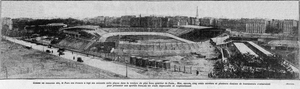
photo du stade du Parc des Princes du 22 avril 1932, veille de son inauguration dans cette configuration. Ce cliché fut publié en première page du quotidien sportif L'Auto N°11.452 du 23 avril 1932. Ce cliché ne porte pas de mention sur l'identité du photographe mais seulement le nom de l'agence de photo
Le Racing Club de France Football abrégé en Racing CFF, couramment surnommé « Racing » et autrefois appelé « Racing Club de Paris», est un club fondé à Paris en 1896, en tant que section football du Racing Club de France, un club omnisports parisien créé le 20 avril 1882 et basé à Colombes dans le département des Hauts-de-Seine au nord-ouest de la capitale.
Le Parc des Princes est un stade situé au sud-ouest de la ville de Paris, dans le 16ᵉ arrondissement depuis 1897 et sur le périphérique parisien dans sa configuration actuelle, depuis 1971 près de la commune de Boulogne-Billancourt. Constituant le plus important stade français de 1972 à 1998, il est actuellement le cinquième plus grand stade français, mais toujours l'un des plus anciens et des plus connus de la région parisienne.